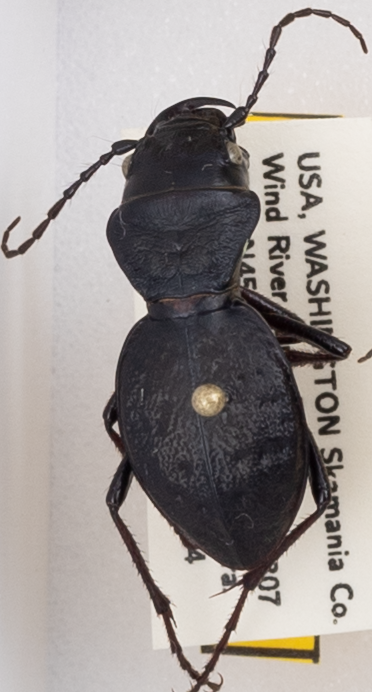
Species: Omus dejeanii
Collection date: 2019-06-04
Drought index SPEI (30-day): -1.01
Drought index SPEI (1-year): -2.09
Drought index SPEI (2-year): -2.09